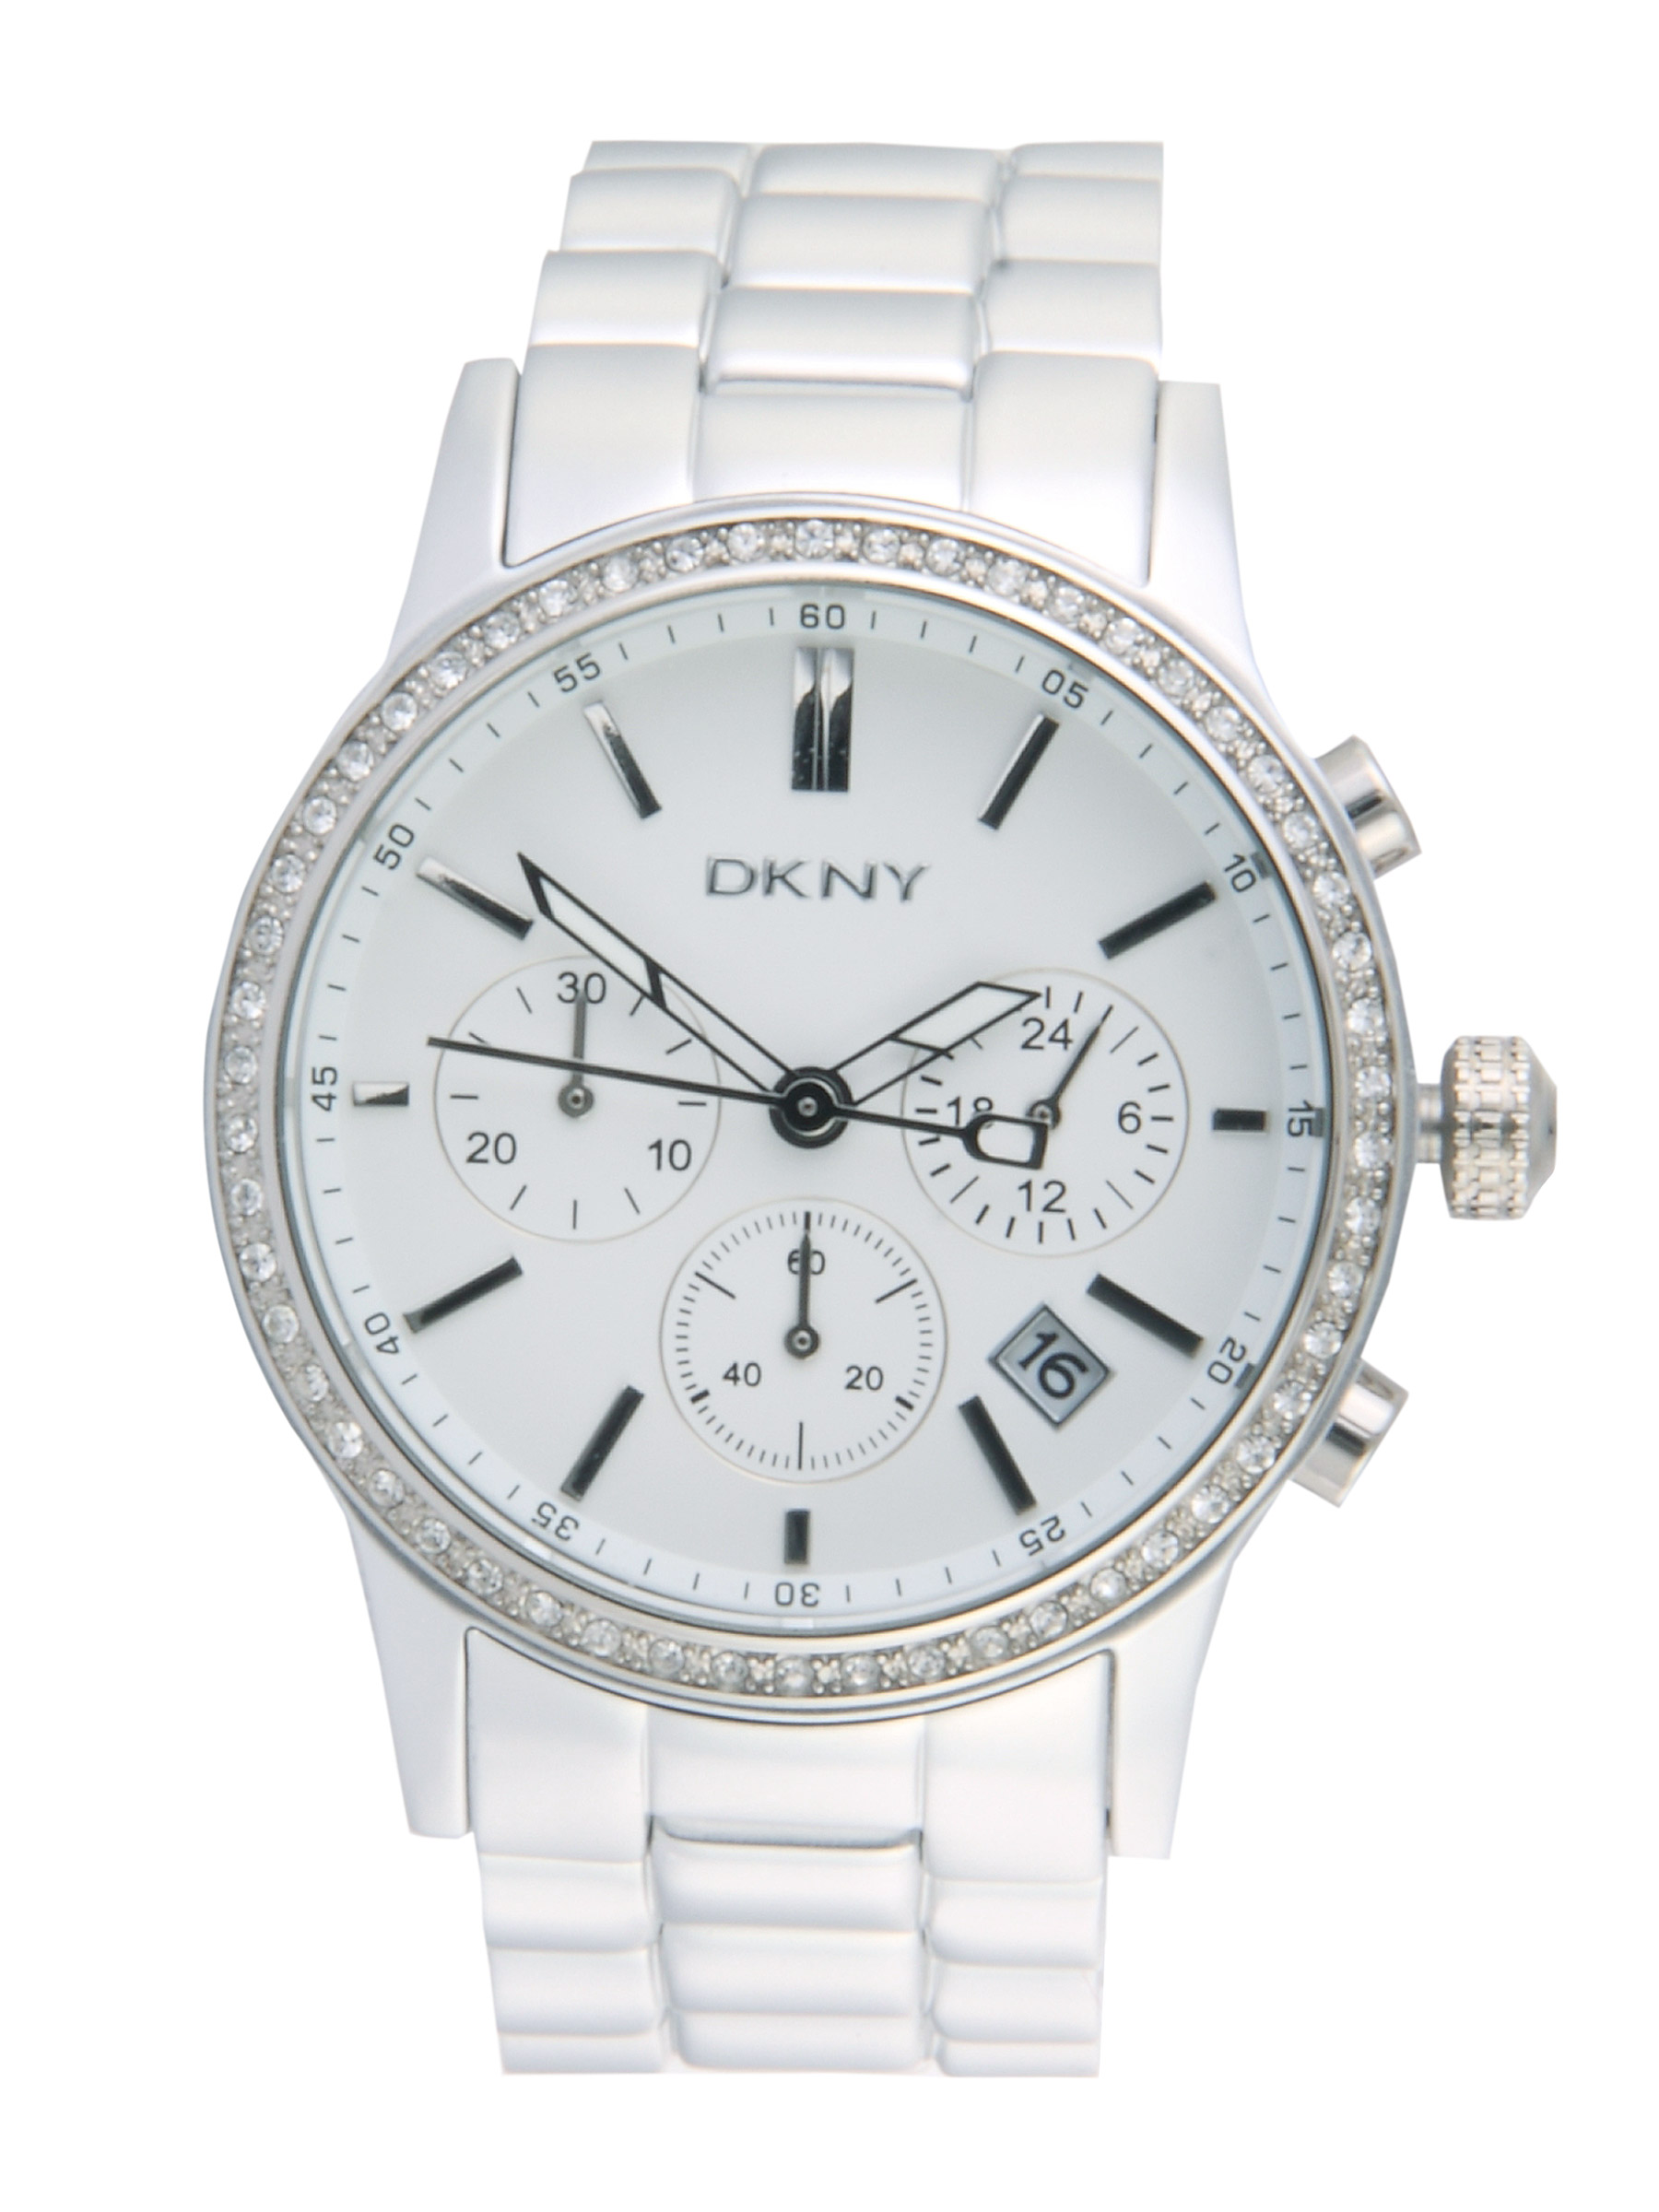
DKNY Women White Dial Chronograph Watch NY8321
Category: Accessories / Watches / Watches
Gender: Women
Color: White
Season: Winter 2016
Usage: Casual